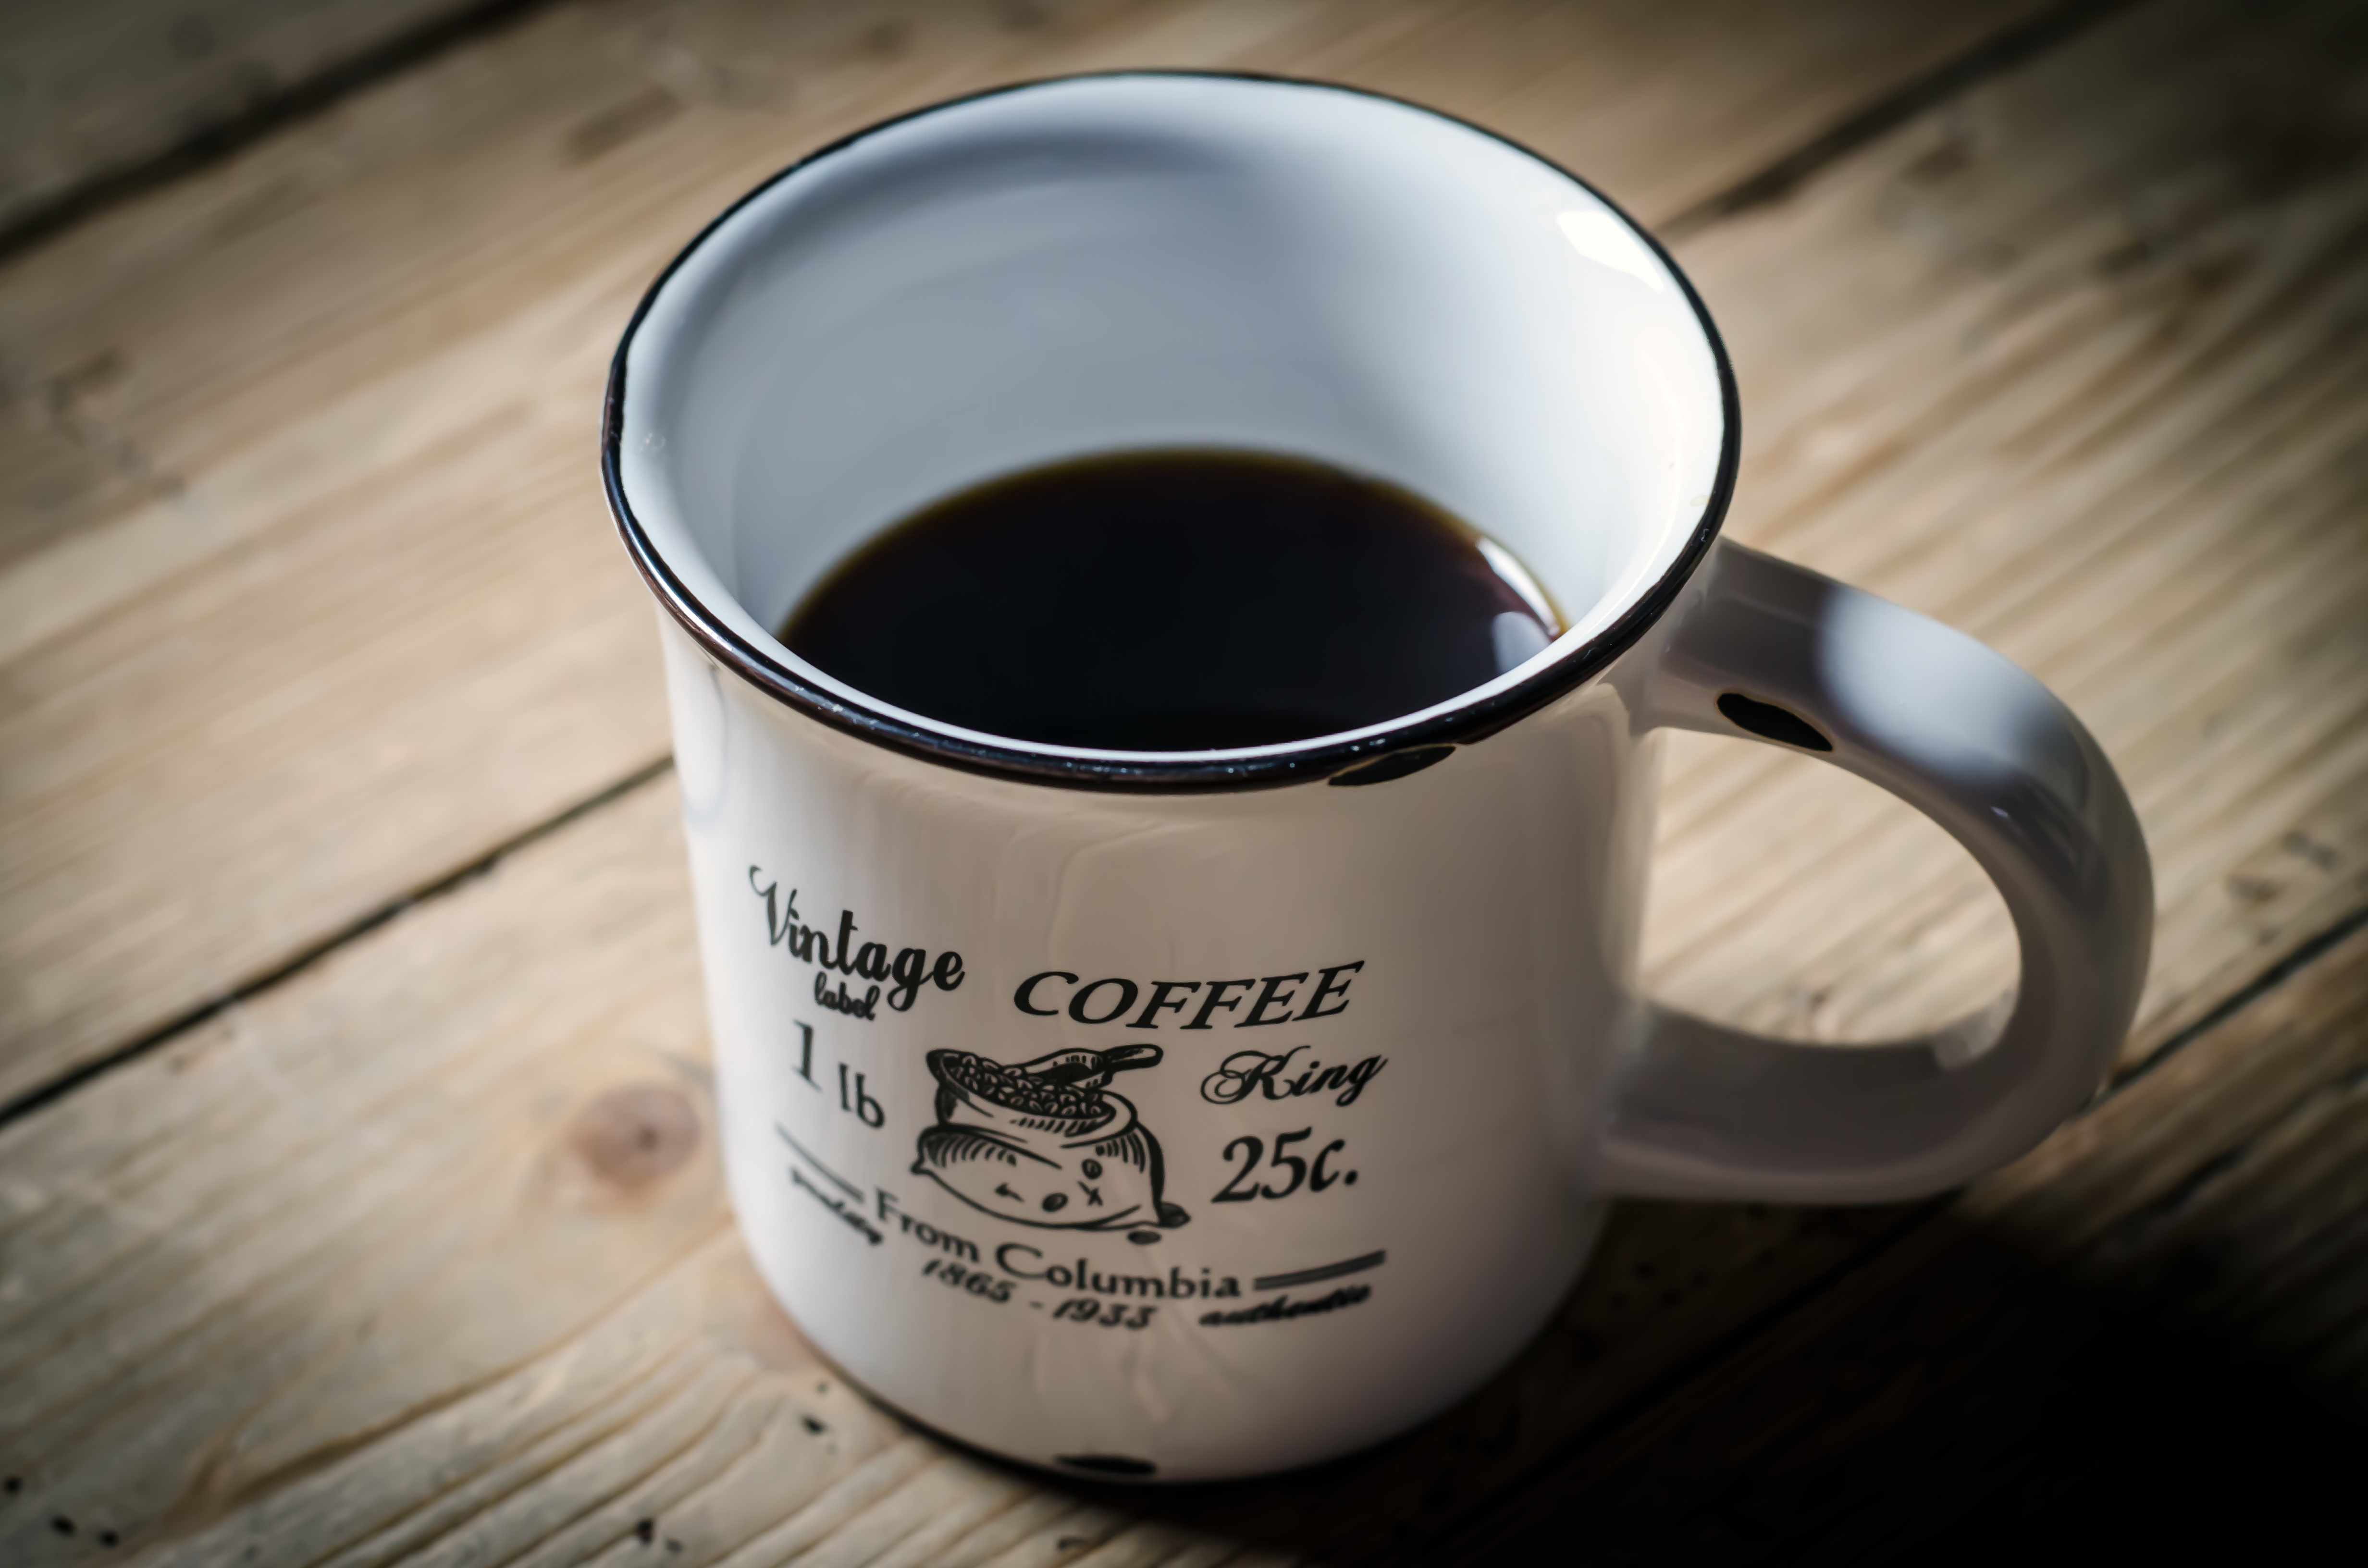
coffee, cup, beverage, drink, espresso, coffee cup, caffeine, flavor, caff americano, drinkware